Hinduism in Indonesia

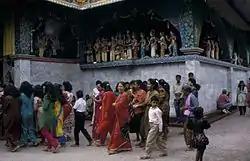
Tamil Hindus walking around the Sri Mariamman Temple, in Medan

From the 4th to the 15th century, Java had many Hindu kingdoms, such as Tarumanagara, Kalingga, Mataram, Kediri, Sunda, Singhasari and Majapahit. This era is popularly known as the Javanese Classical Era, during which Hindu-Buddhist literature, art and architecture flourished and were incorporated into local culture under royal patronage. During this time, many Hindu temples were built, including 9th century Prambanan near Yogyakarta, which has been designated a World Heritage Site. Among these Hindu kingdoms, Majapahit kingdom was the largest and the last significant Hindu kingdom in Indonesian history. Majapahit was based in East Java, from where it ruled a large part of what is now Indonesia. The remnants of the Majapahit kingdom shifted to Bali during the sixteenth century after a prolonged war by and territorial losses to Islamic sultanates.